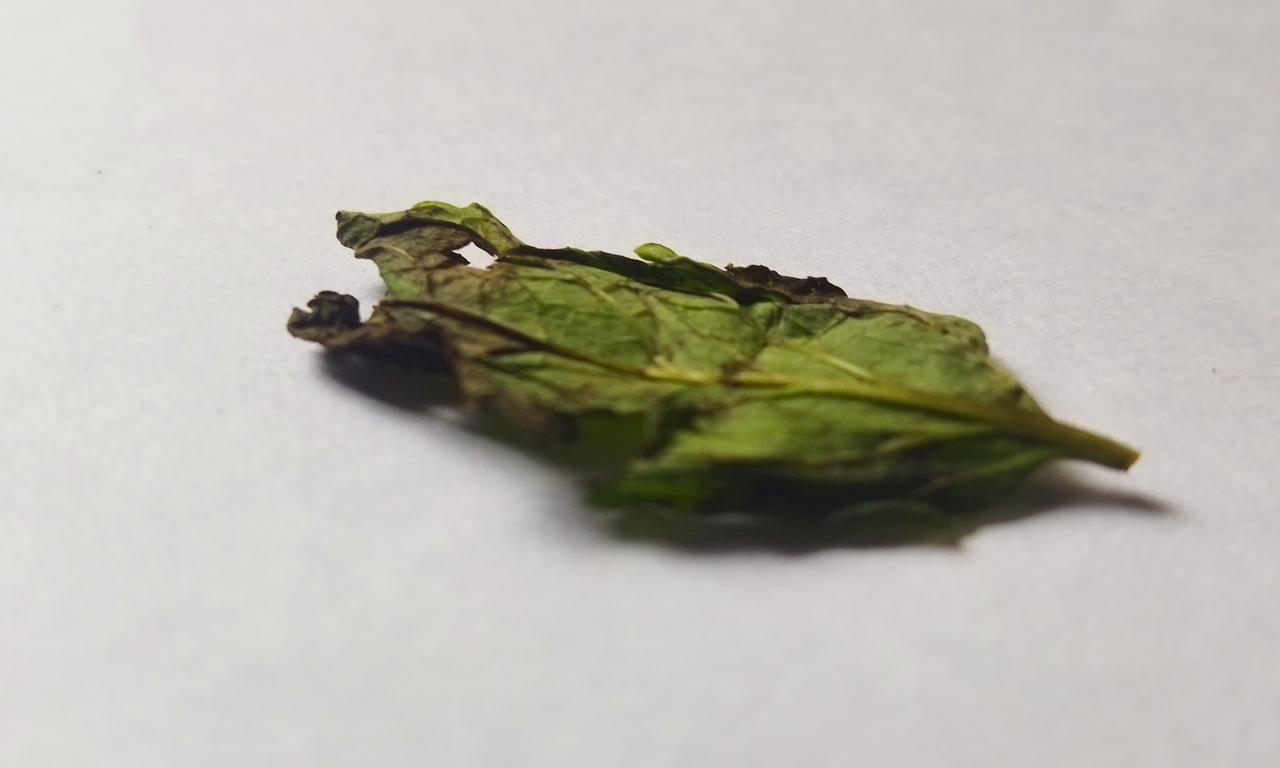
Label: Spoiled